Mimar Kemaleddin

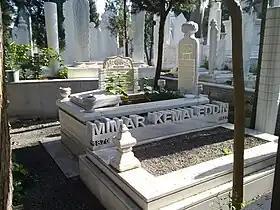
Grave of Mimar Kemaleddin Bey at the cemetery of the Bayezid II Mosque in Istanbul

Ahmet Kemaleddin died on 13 July 1927, in Ankara at the building site of Ankara Palas as a result of a cerebral hemorrhage, at the age of 57. He was survived by his wife Sabiha and son İlhan Mimaroğlu, who became a renowned composer. His corpse was transferred to Istanbul, and was laid to rest at the Karacaahmet Cemetery. Some years later, without the knowledge of his family his grave was moved to the graveyard of Bayezid II Mosque, due to the construction of a road between Kadıköy and Üsküdar, which went through the cemetery on the spot of his grave. Reburied at the new site without a headstone, his grave was discovered in the 1990s. In 2007, his burial place was restored.